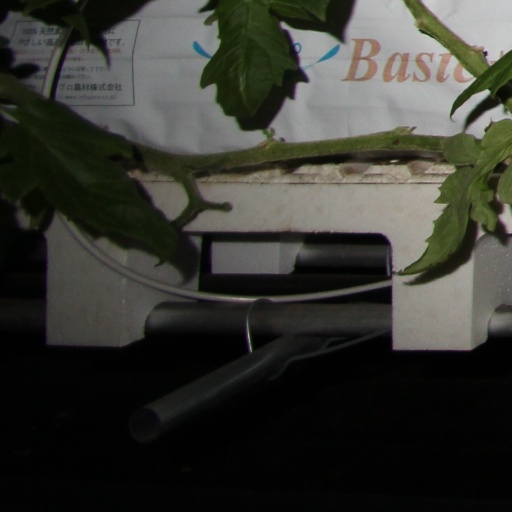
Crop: tomato